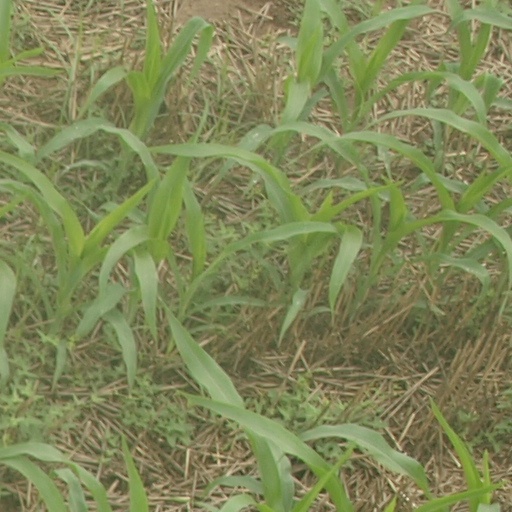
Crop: maize; corn